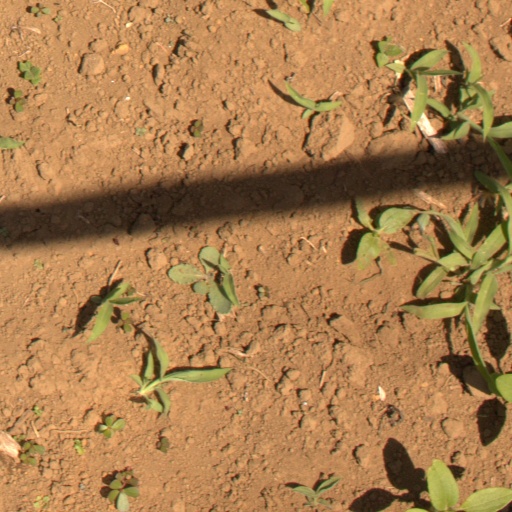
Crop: Jerusalem artichoke